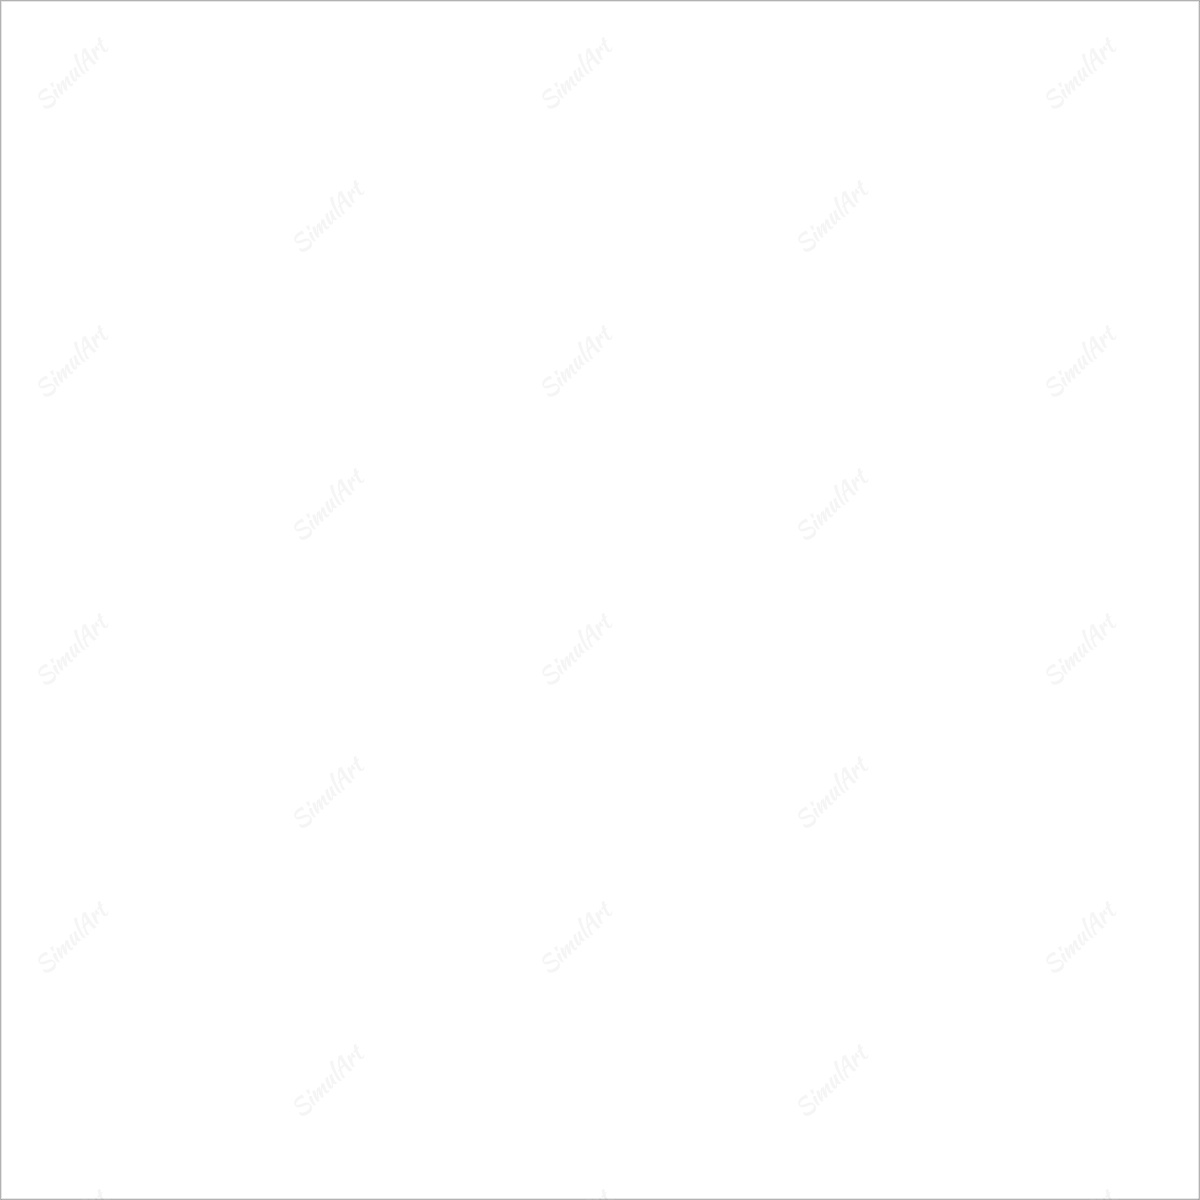
Texas A&M University Ring 2009-2014
Total Size: 12x12 no assembly
Brand: SimulArt
Category: Arts & Entertainment > Party & Celebration